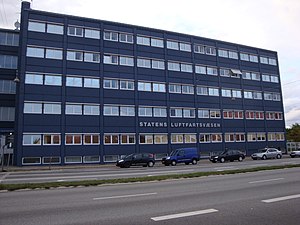
Statens Luftfartsvæsen
Statens Luftfartsvæsens bygning ved Ellebjergvej i København SV
Statens Luftfartsvæsens (SLV) bygning i København, Danmark
Statens Luftfartsvæsen var en styrelse under Transportministeriet, som havde det overordnede myndighedsansvar for al luftfart i Danmark, herunder Færøerne og Grønland.